The Change Inside of Me

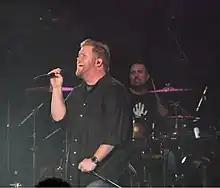
MercyMe's lead singer Bart Millard, who co-wrote the song with the rest of the band and Pete Kipley.

"The Change Inside of Me" was written by MercyMe and Pete Kipley; it was also produced by Kipley. Millard, who felt the song was one of his favorites off of "Spoken For", said that "When you write an 'I Can Only Imagine,' you're drooling at the mouth to write something up-tempo". Millard felt that he and the band had "outdone" themselves on the song. "The Change Inside of Me" was recorded in several locations; Luminous Sound in Dallas, Texas, The Sound Kitchen in Franklin, Tennessee, Indigo Room in Franklin, Tennessee, HydeAway Sound Lab in Jeckyll Island, Georgia, The Scwoodio in Greenville, Texas, Mountain View Recorders in Glorieta, New Mexico, and Playground Recording in Wylie, Texas. It was mastered by Richard Dodd at Vital Recordings, and mixed by F. Reid Shippen at Recording Arts in Nashville, Tennessee.